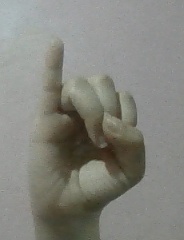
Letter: meem